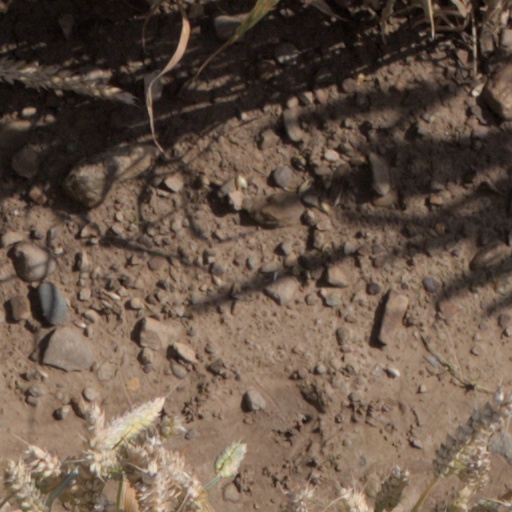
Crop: wheat